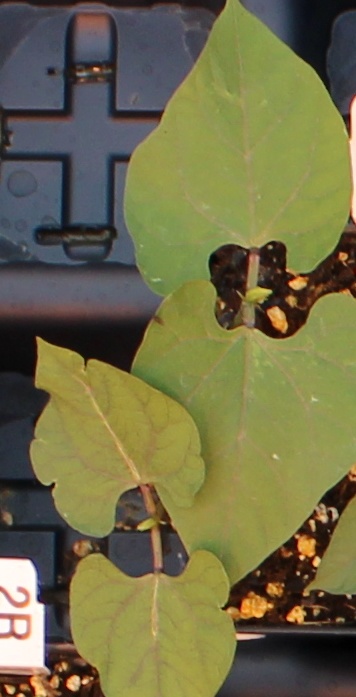
Label: Blackbean